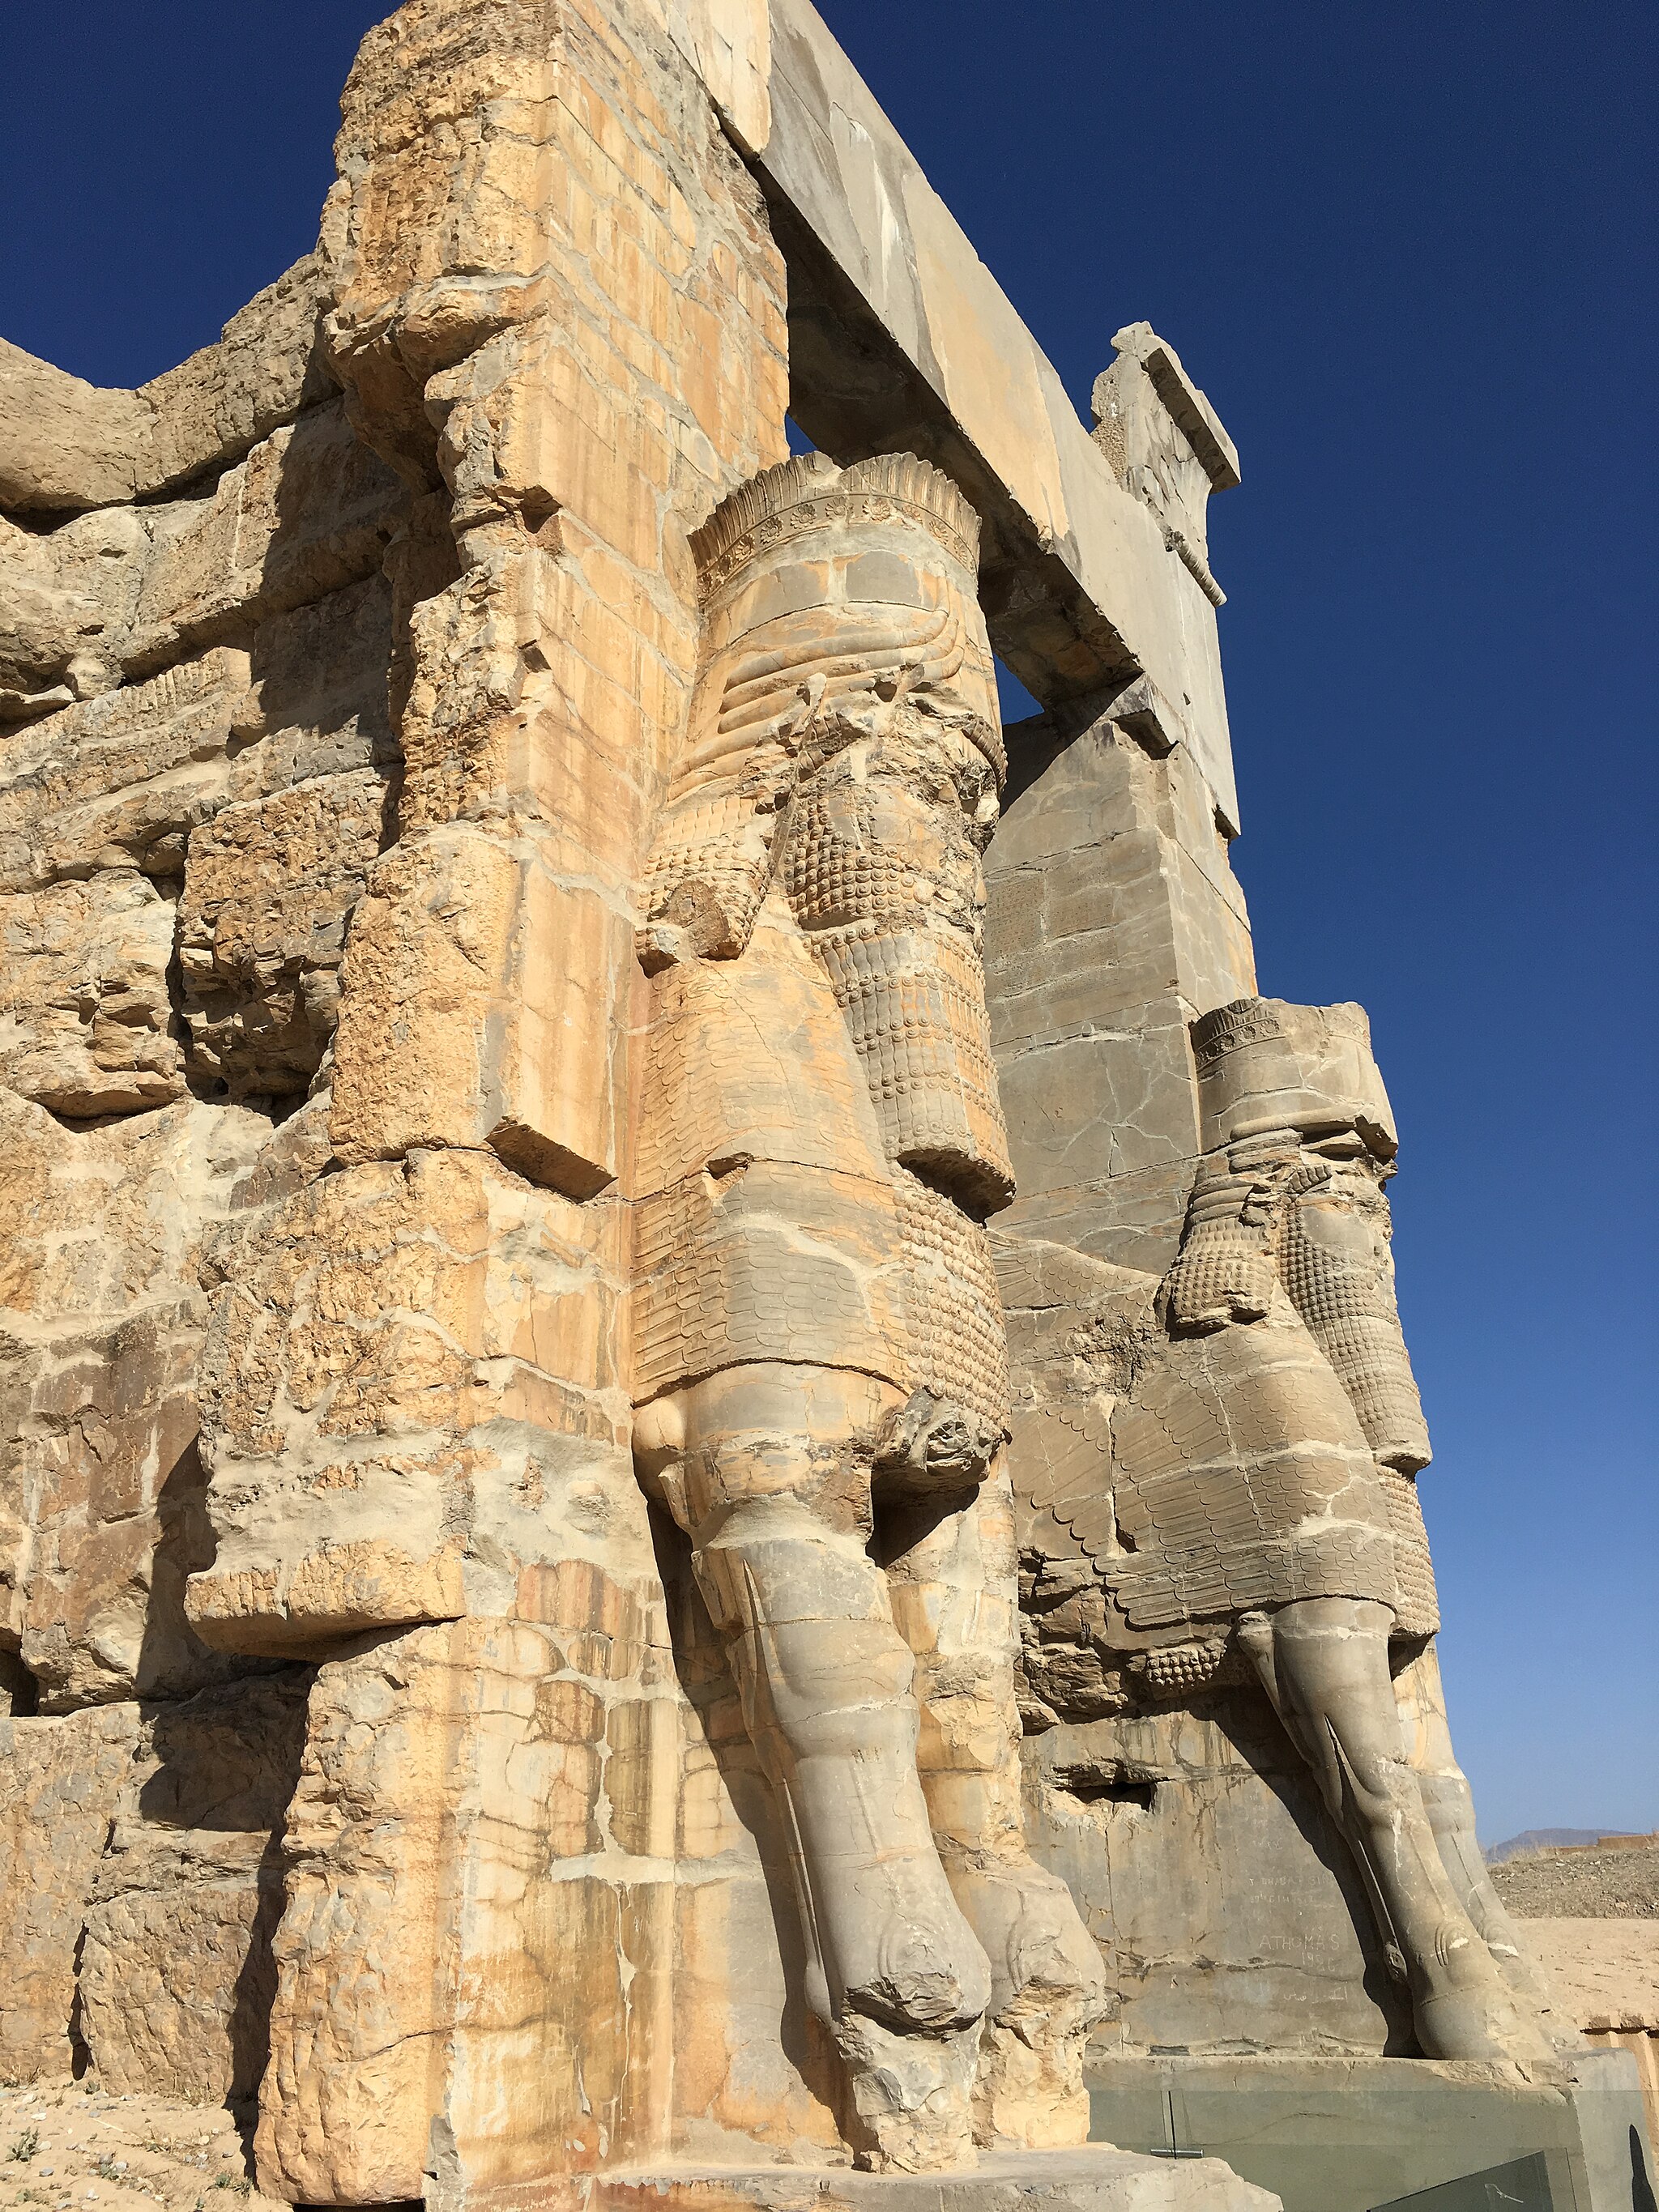
Title: 1تخت جمشید
Date: 2018-03-23 09:18:53
Categories: Images from Wiki Loves Monuments 2018, Self-published work, Cultural heritage monuments in Iran with known IDs, Uploaded via Campaign:wlm-ir, Images from Wiki Loves Monuments in Marvdasht, 2018 in Persepolis, Iran photographs taken on 2018-03-23, Images from Wiki Loves Monuments 2018 in Iran, Details of Gate of All Nations